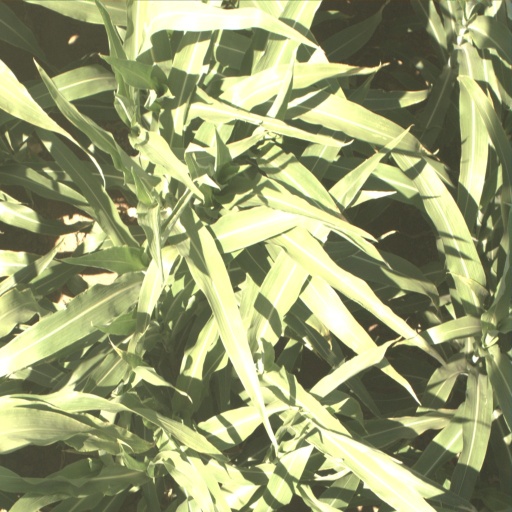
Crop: sorghum